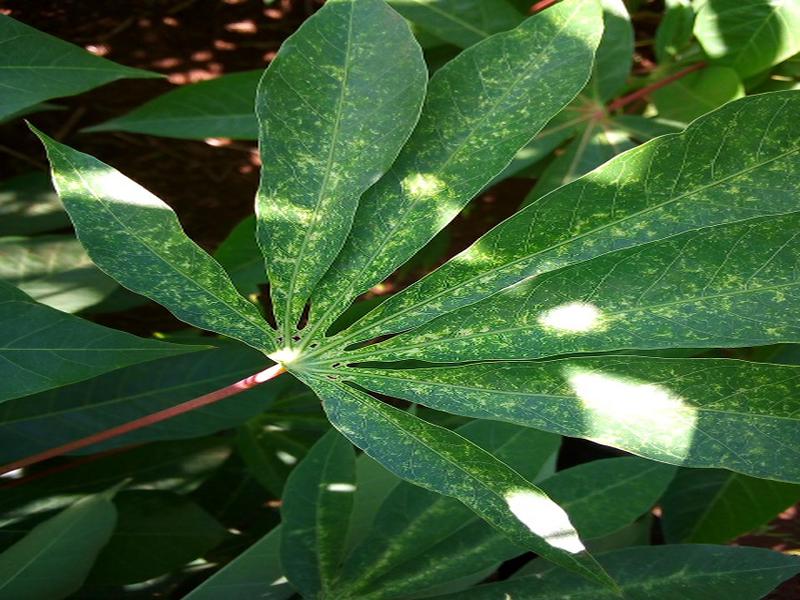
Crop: cassava
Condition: green_mottle